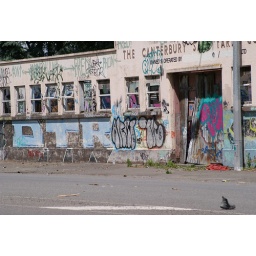
a shoe in the road